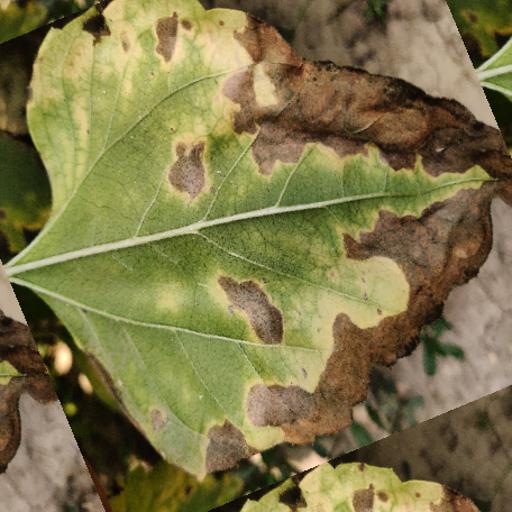
Label: Leaf_scars